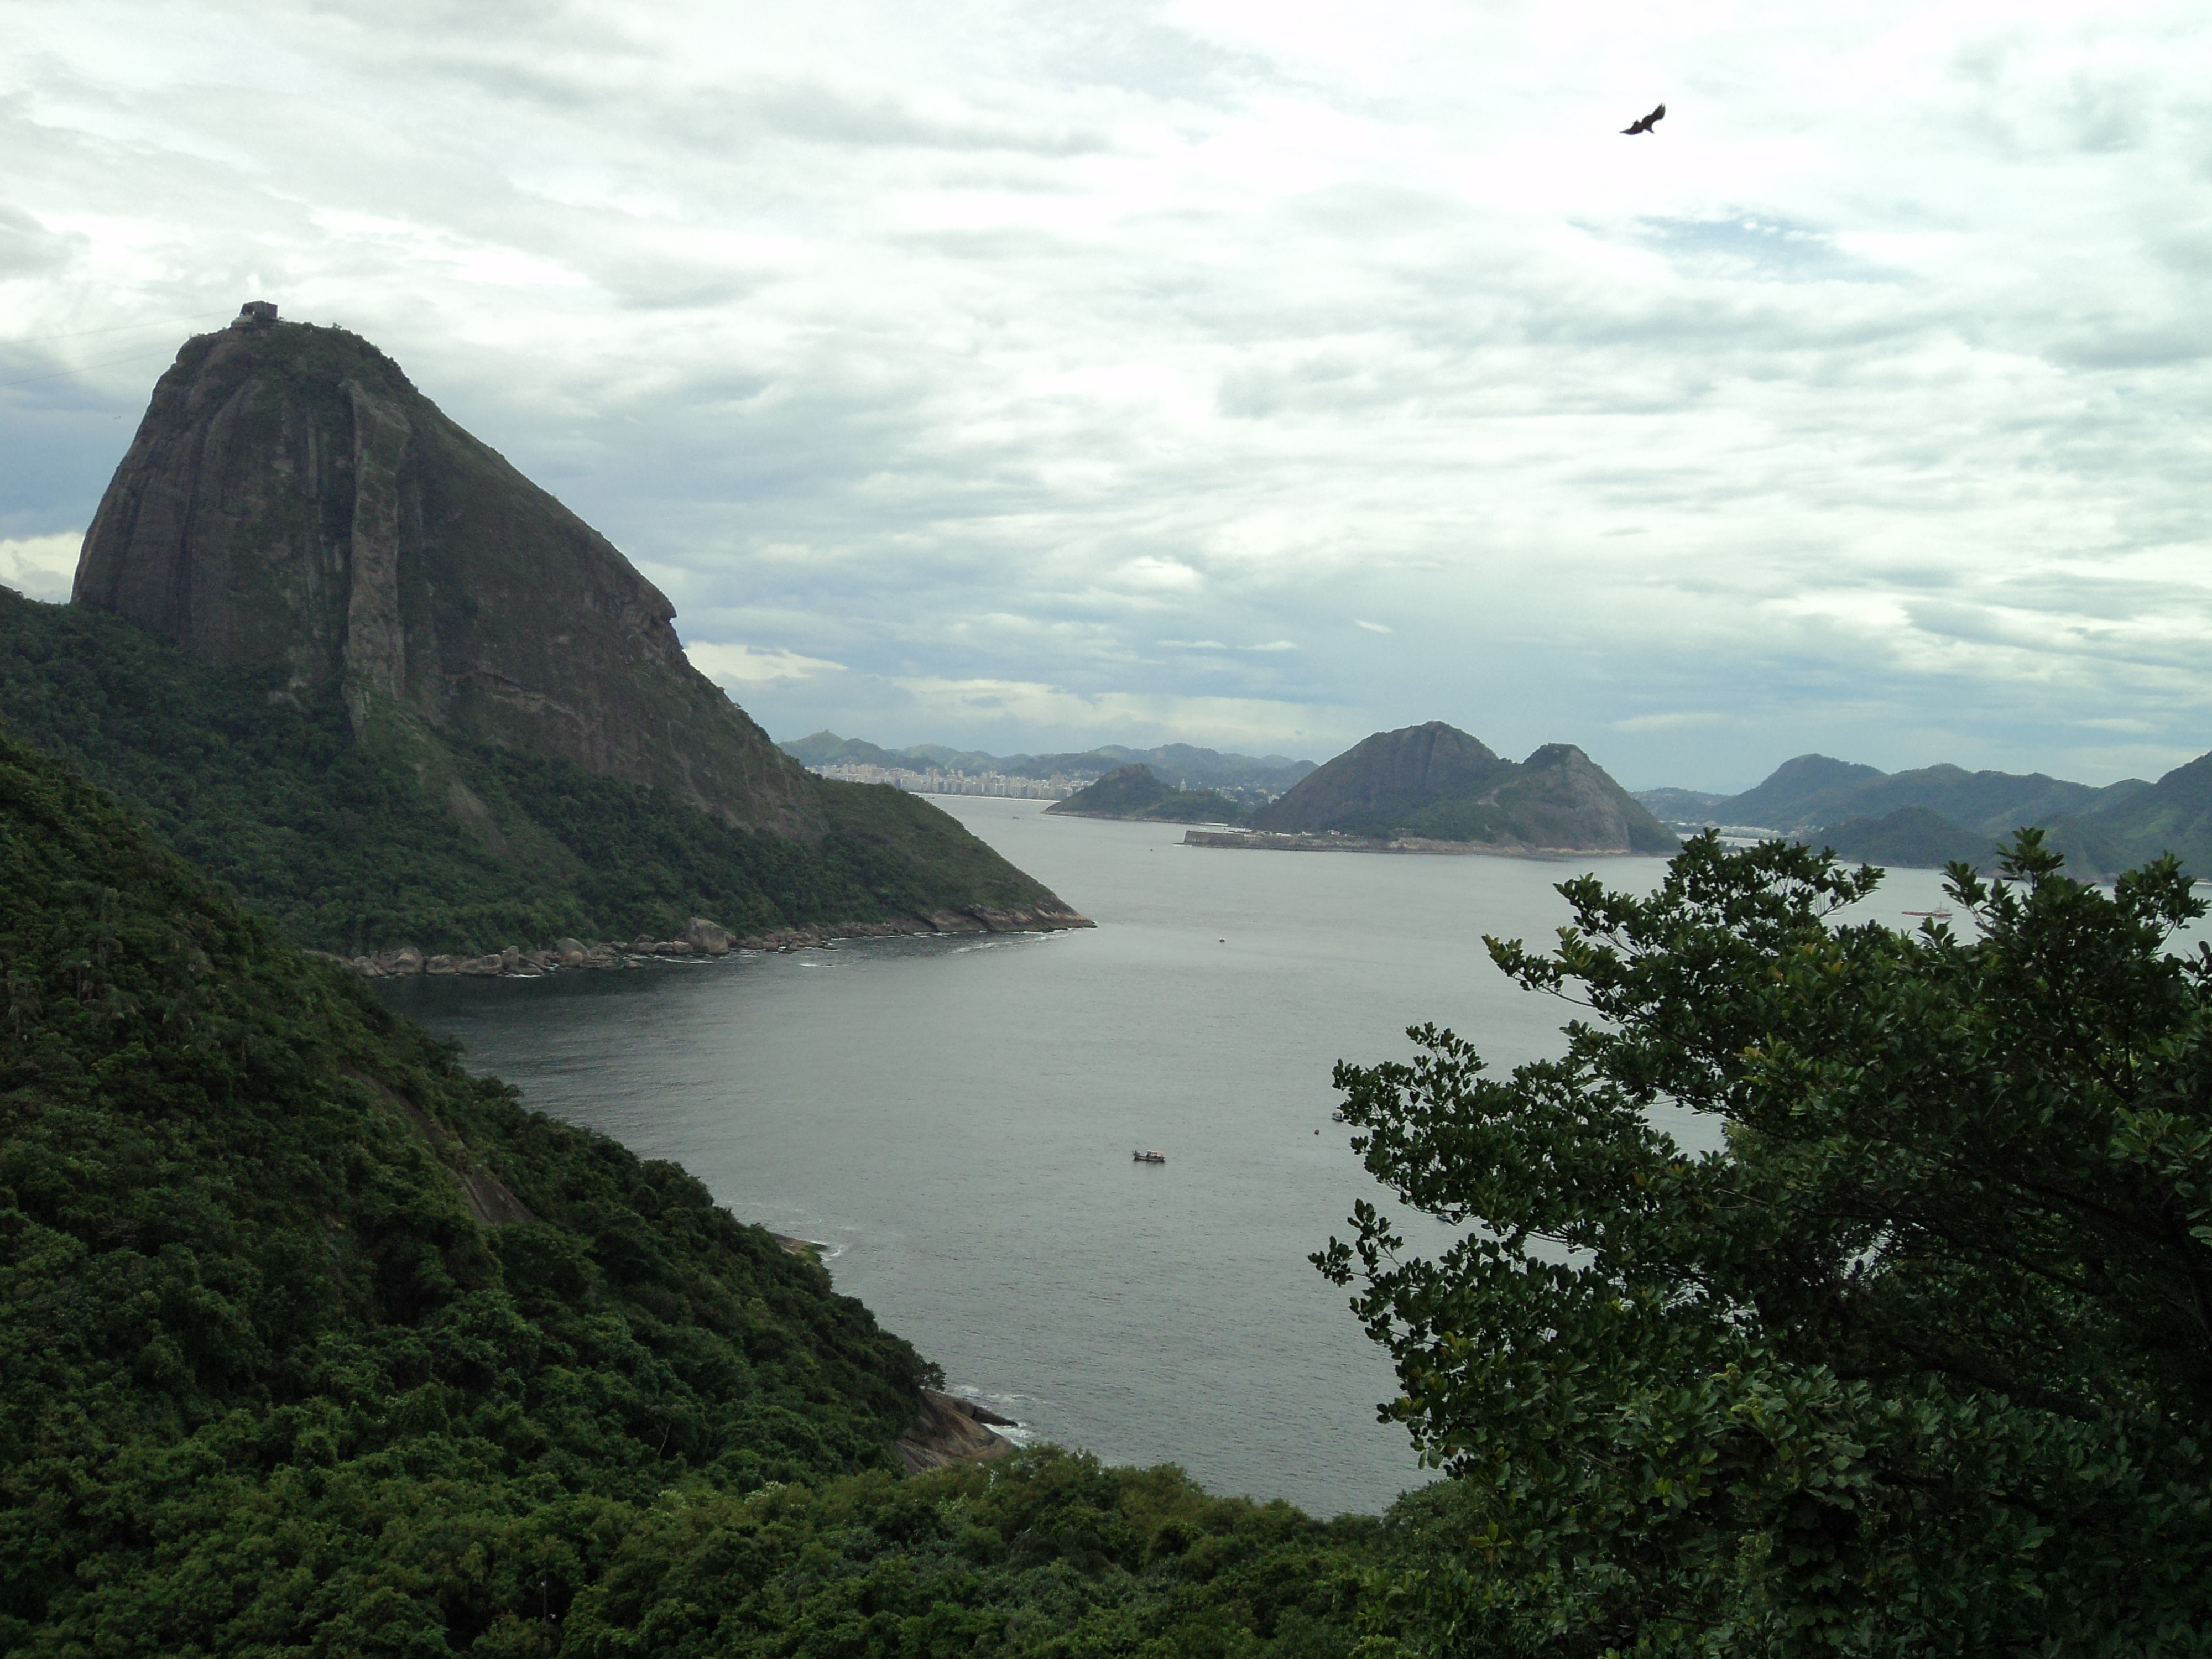
sea, coast, mountain, hill, lake, mountain range, cliff, bay, fjord, reservoir, highland, terrain, rio de janeiro, tourist attraction, brazil, fell, loch, landform, sugar loaf p o de a car, geographical feature, mountainous landforms, glacial landform